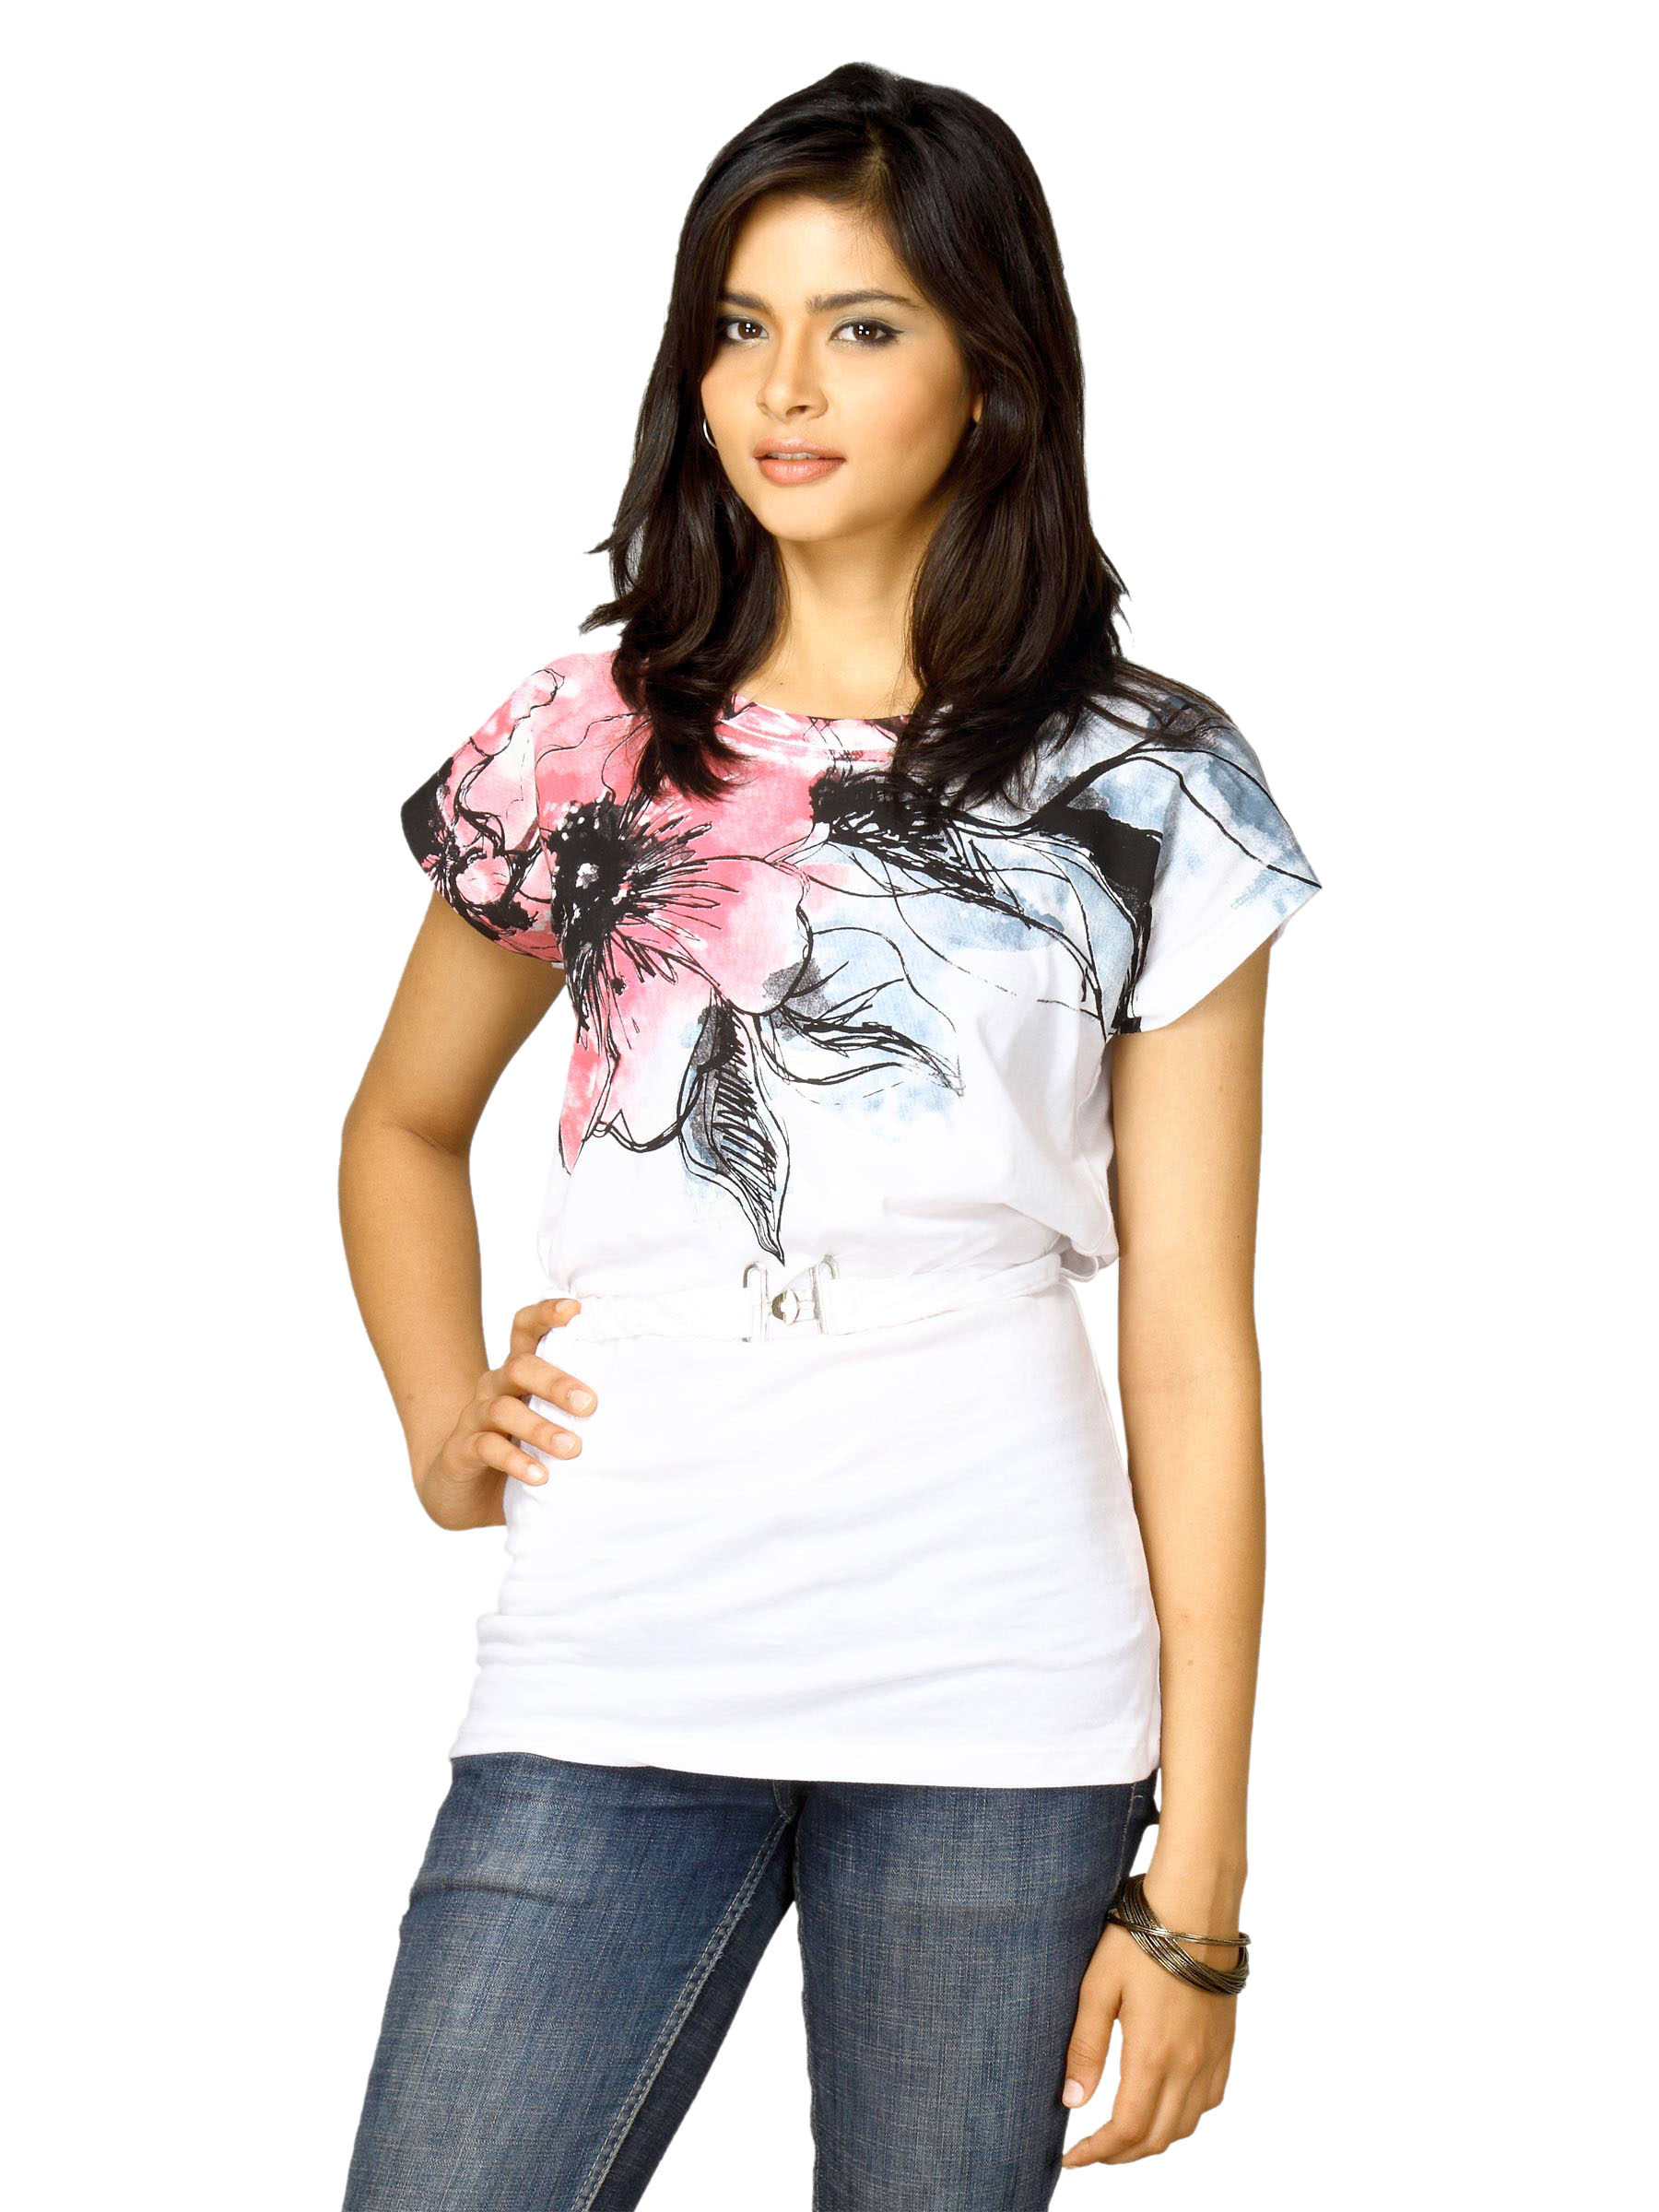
Jealous 21 Women's Round Neck White Top
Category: Apparel / Topwear / Tops
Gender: Women
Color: White
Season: Fall 2011
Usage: Casual